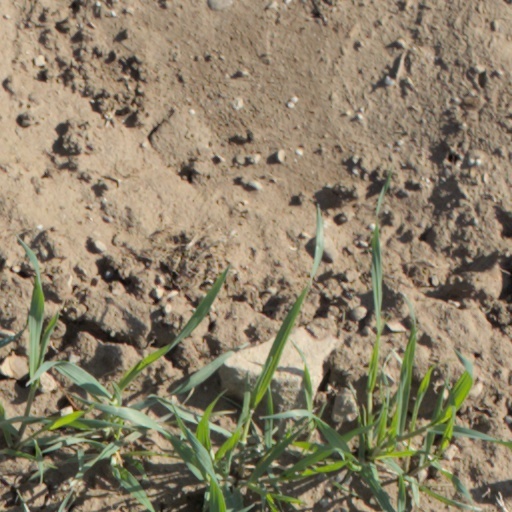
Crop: wheat